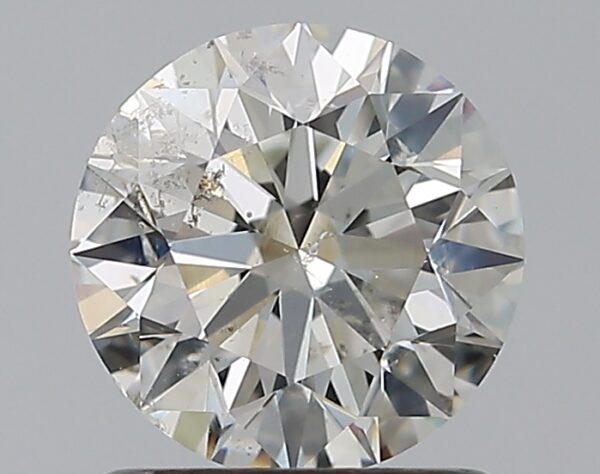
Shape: round
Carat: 1
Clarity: SI2
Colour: I
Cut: EX
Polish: EX
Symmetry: EX
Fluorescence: M
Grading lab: GIA
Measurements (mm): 6.37 x 6.4 x 3.99